2008 Wimbledon Championships

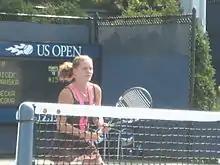
Agnieszka Radwańska reached her first Wimbledon quarter-final by defeating Svetlana Kuznetsova in the fourth round

The women's side of the draw saw some of the biggest upsets in the tournament's history, in which the top four seeds—Ana Ivanovic, Jelena Janković, Maria Sharapova and Svetlana Kuznetsova—all failed to reach the quarter-finals. Maria Sharapova suffered her earliest exit at Wimbledon when she lost to Alla Kudryavtseva in the second round; this was also her earliest exit at a Grand Slam since the 2003 US Open. Recent French Open champion and newly crowned World No. 1 Ana Ivanovic was stunned in the third round by Chinese wild card entrant and World No. 133 Zheng Jie. This was the earliest exit by a top seed at Wimbledon since Martina Hingis lost in the first round in 2001, and Zheng Jie also became the lowest-ranked player ever to defeat a top seed at the tournament. Janković and Kuznetsova were both toppled in the fourth round by Tamarine Tanasugarn and Agnieszka Radwańska, respectively. This was the first time since seedings began at Wimbledon in 1927 (and the first time in the Open Era) that none of the top four seeds managed to advance past the fourth round. Zheng Jie became the second Chinese player (after Li Na in 2006) to reach the quarter-finals at Wimbledon, and the first wild card entry ever to reach the semi-finals (a feat later achieved by Sabine Lisicki in 2011), where she was defeated by eventual runner-up Serena Williams. Meanwhile, Tanasugarn reached her first Grand Slam quarter-final by virtue of her victory over Janković, losing to the eventual champion Venus Williams.